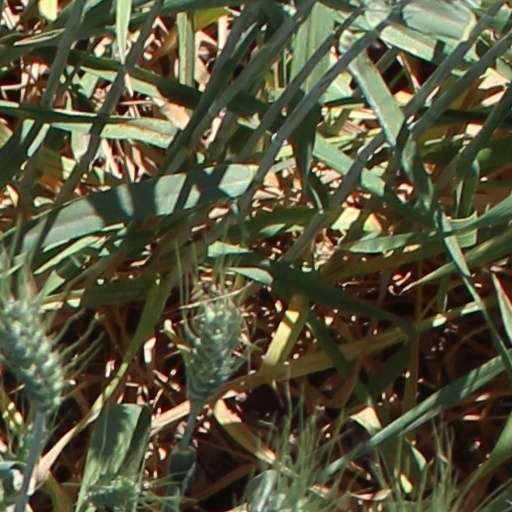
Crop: wheat